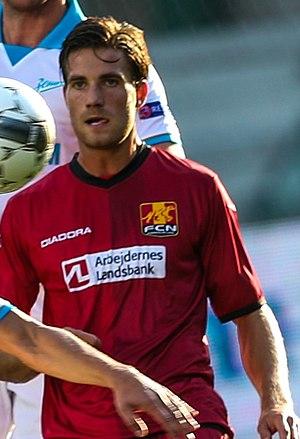
Martin Vingaard Hansen, né le 20 mars 1985, est un footballeur international danois. Il joue au poste de milieu de terrain avec l'équipe américaine des Rowdies de Tampa Bay.